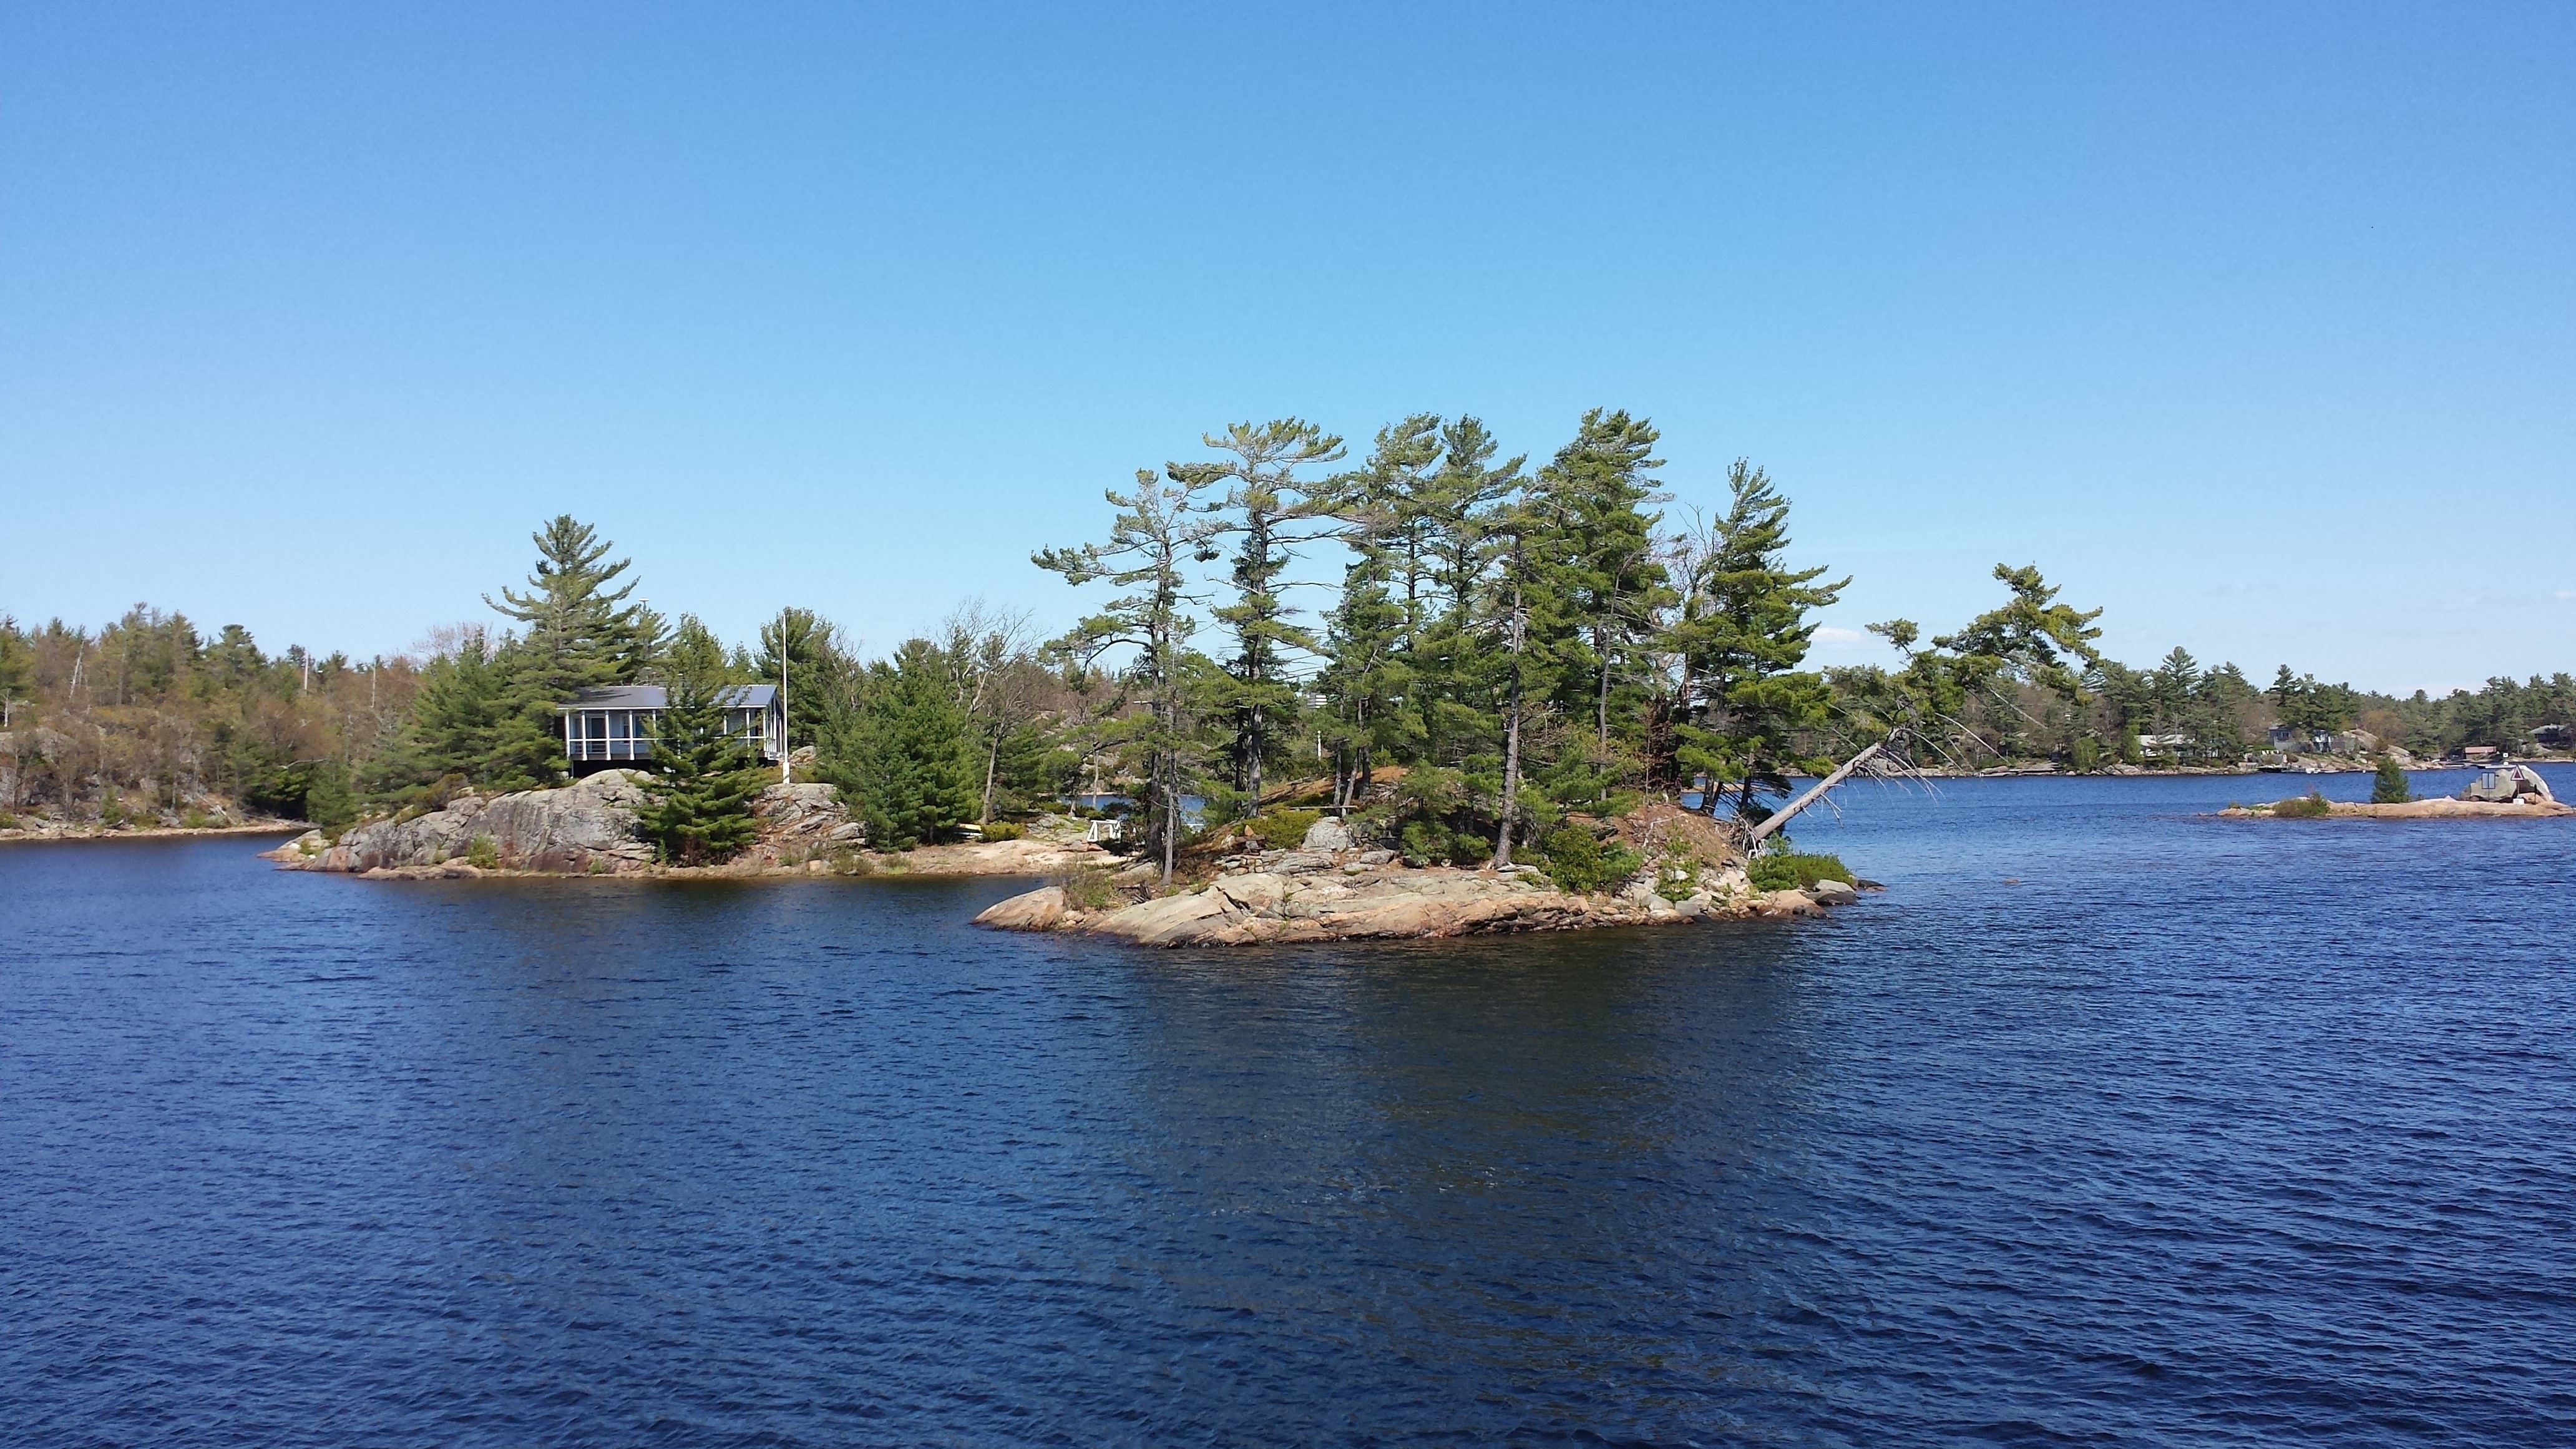
sea, coast, water, shore, lake, summer, cove, inlet, scenic, natural, lagoon, bay, island, blue, reservoir, body of water, sunny, archipelago, ontario, islet, georgian